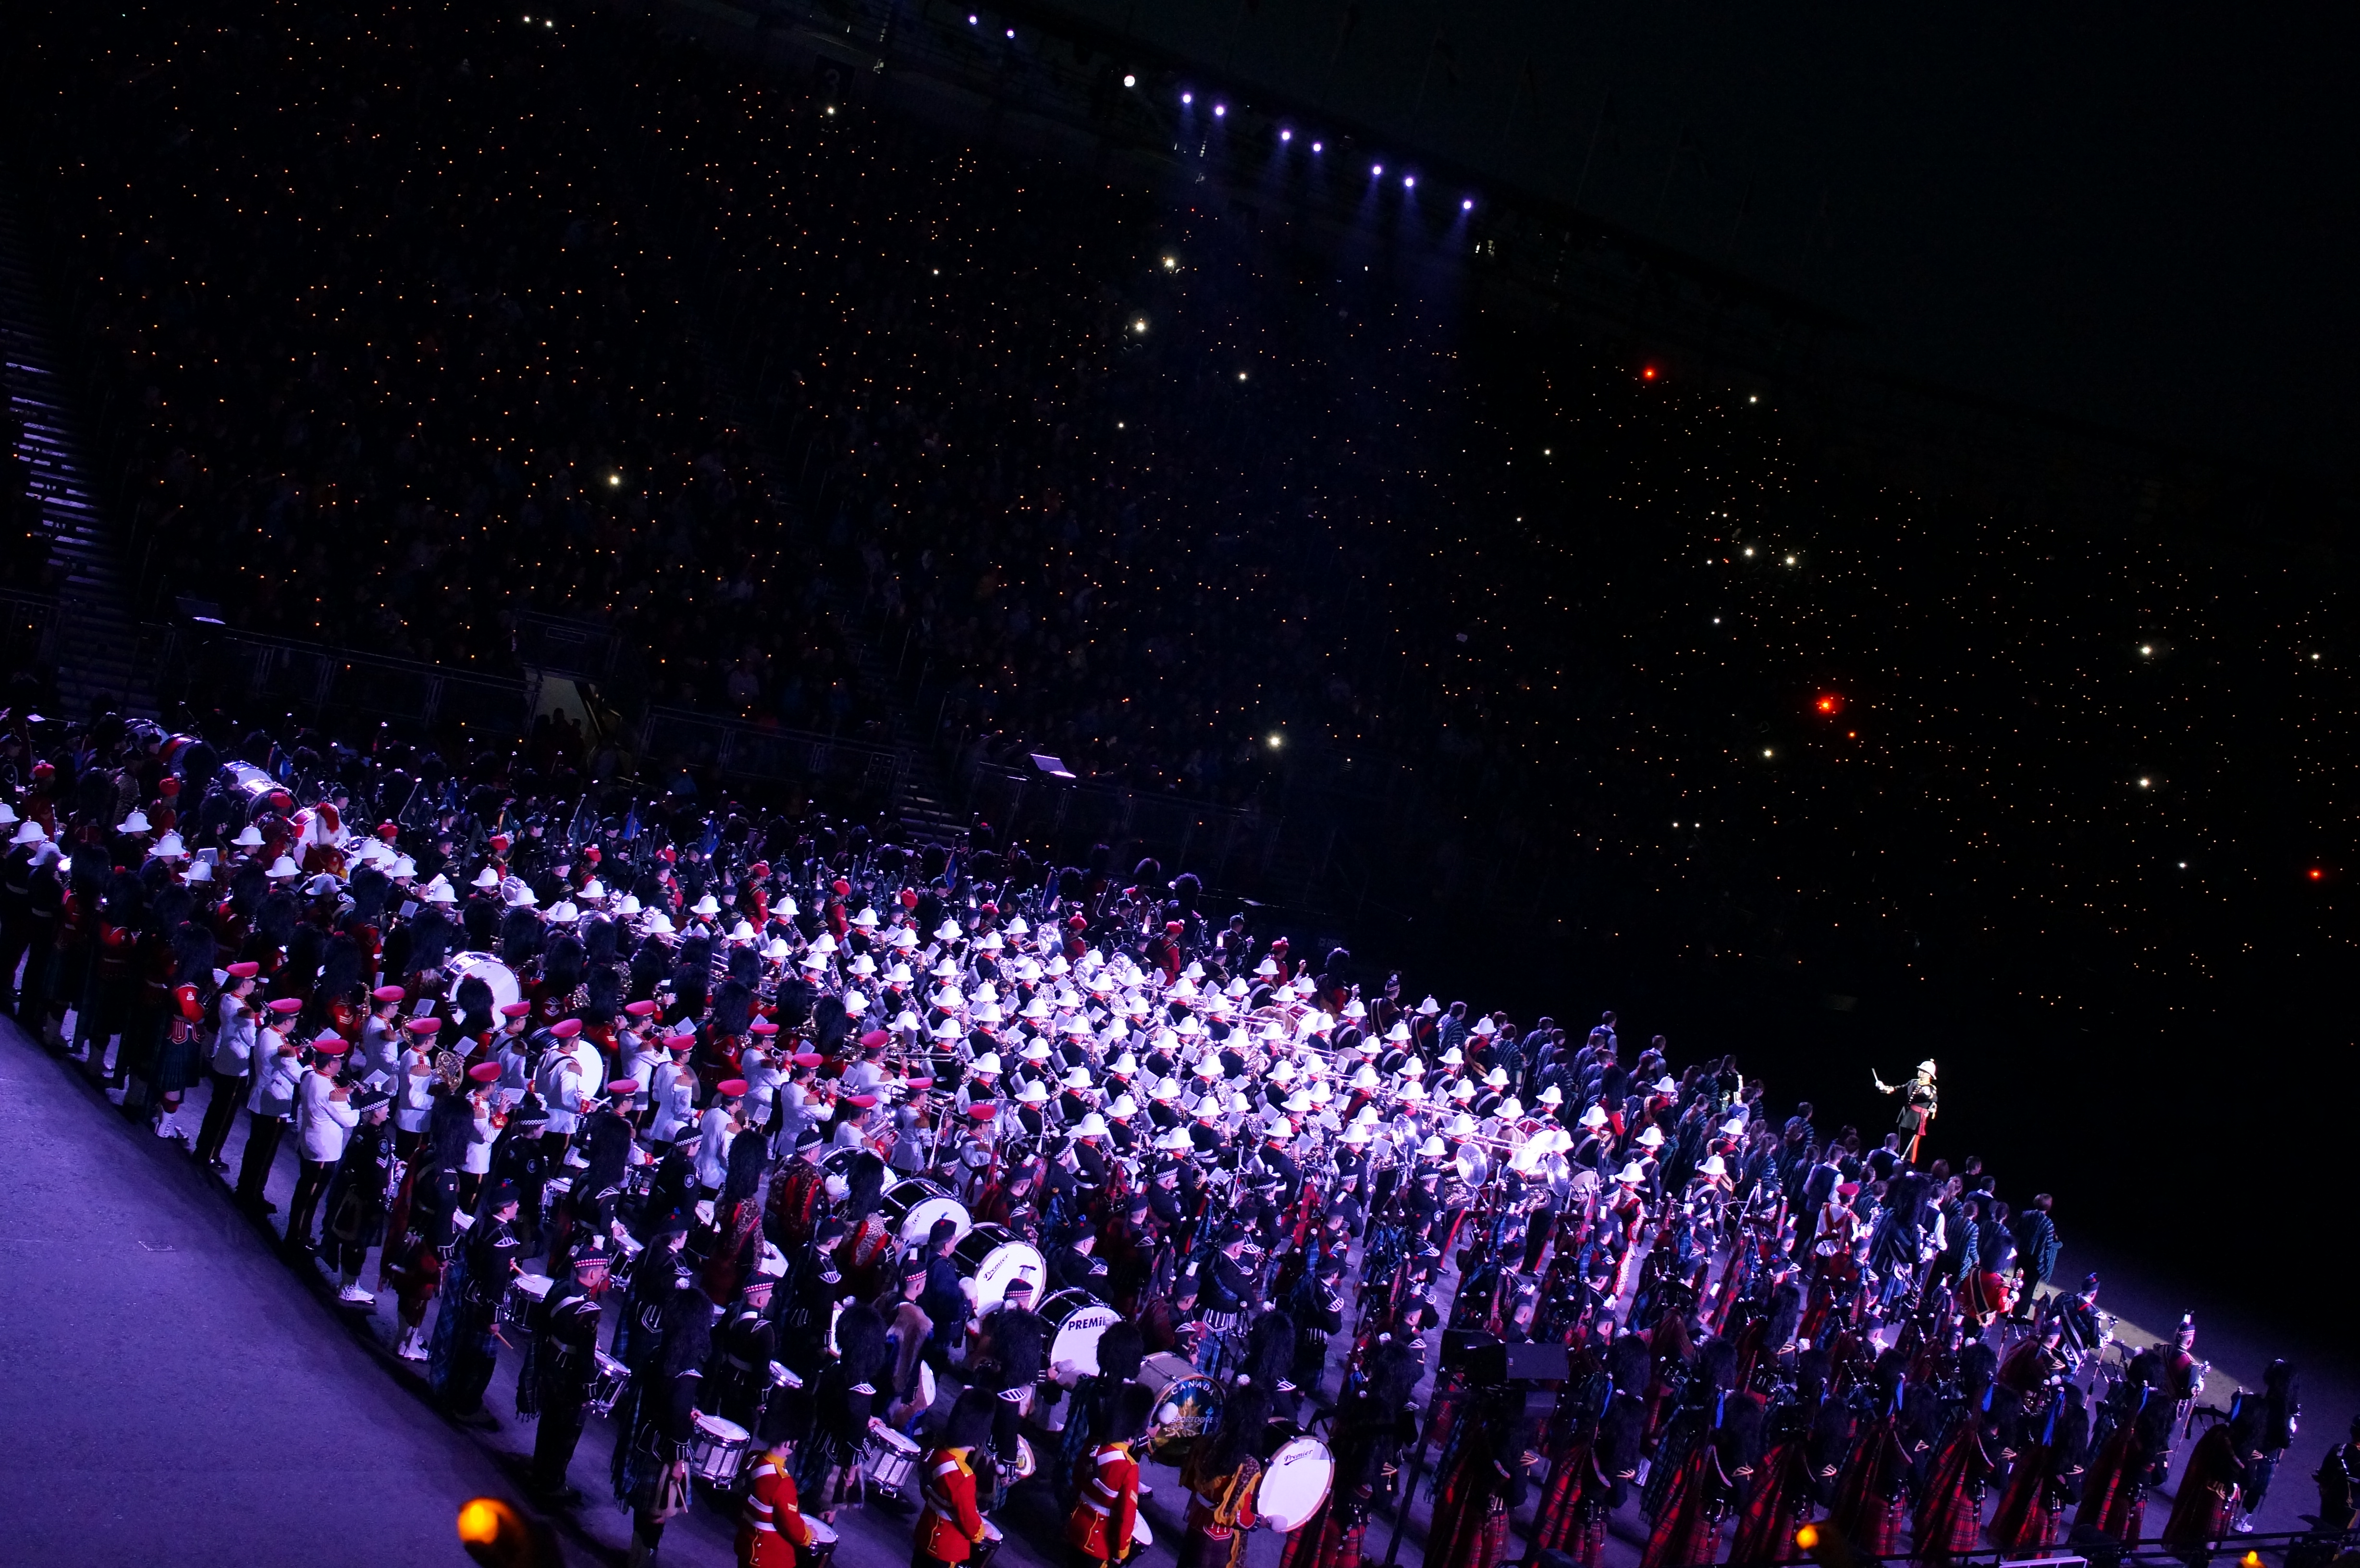
light, night, crowd, darkness, stadium, 2014, stage, performance, sony, scotland, sigma, edinburgh, nex, nex6, lenstagged, steffenzahn, 30mm, sigma30mm28exdn, sigma30mmf28, sigma30mmf28dn, sigma30mm, christmas lights, atmosphere of earth